Yongpyong Dome

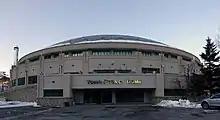
Yongpyong Dome

Pyeongchang Dome or Yongpyong Dome or Yongpyong Indoor Ice Rink is an indoor stadium in Daegwallyeong-myeon, Pyeongchang-gun, Gangwon-do, South Korea. Completed in 1998, the stadium was constructed by Ssangyong, the then owner of Yongpyong Resort where the stadium belonged. It was originally built as the main stadium for the 1999 Asian Winter Games. At the games, it was the venue for the opening ceremonies, closing ceremonies, figure skating and short track speed skating events. It was also the main stadium for the 2013 Special Olympics World Winter Games. It is the only international standard indoor stadium in Pyeongchang.